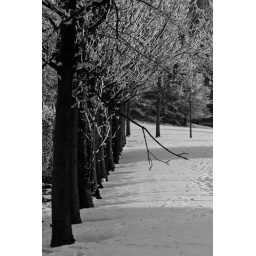
Trees in black and white